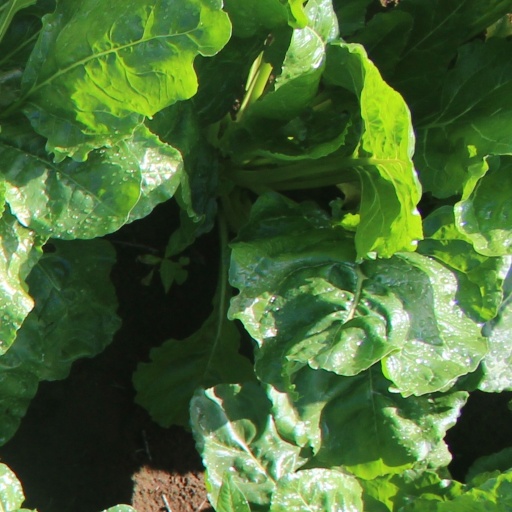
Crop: sugar beet